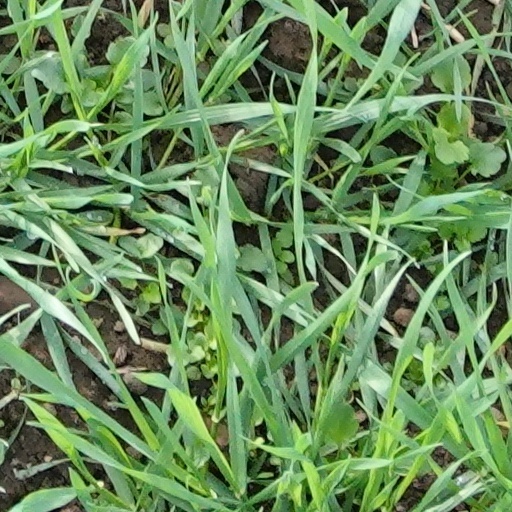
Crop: wheat